Abhay and Rani Bang

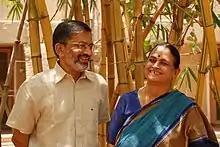
Abhay and Rani Bang

In *"माझा साक्षात्कारी हृदयरोग Majha Sakshtakari Hrudayrog, Abhay Bang has written about his experiences during his heart disease and the learning he has gained due to it. The book won the Kelkar Award for the Best Literary Book in Marathi, 2000.